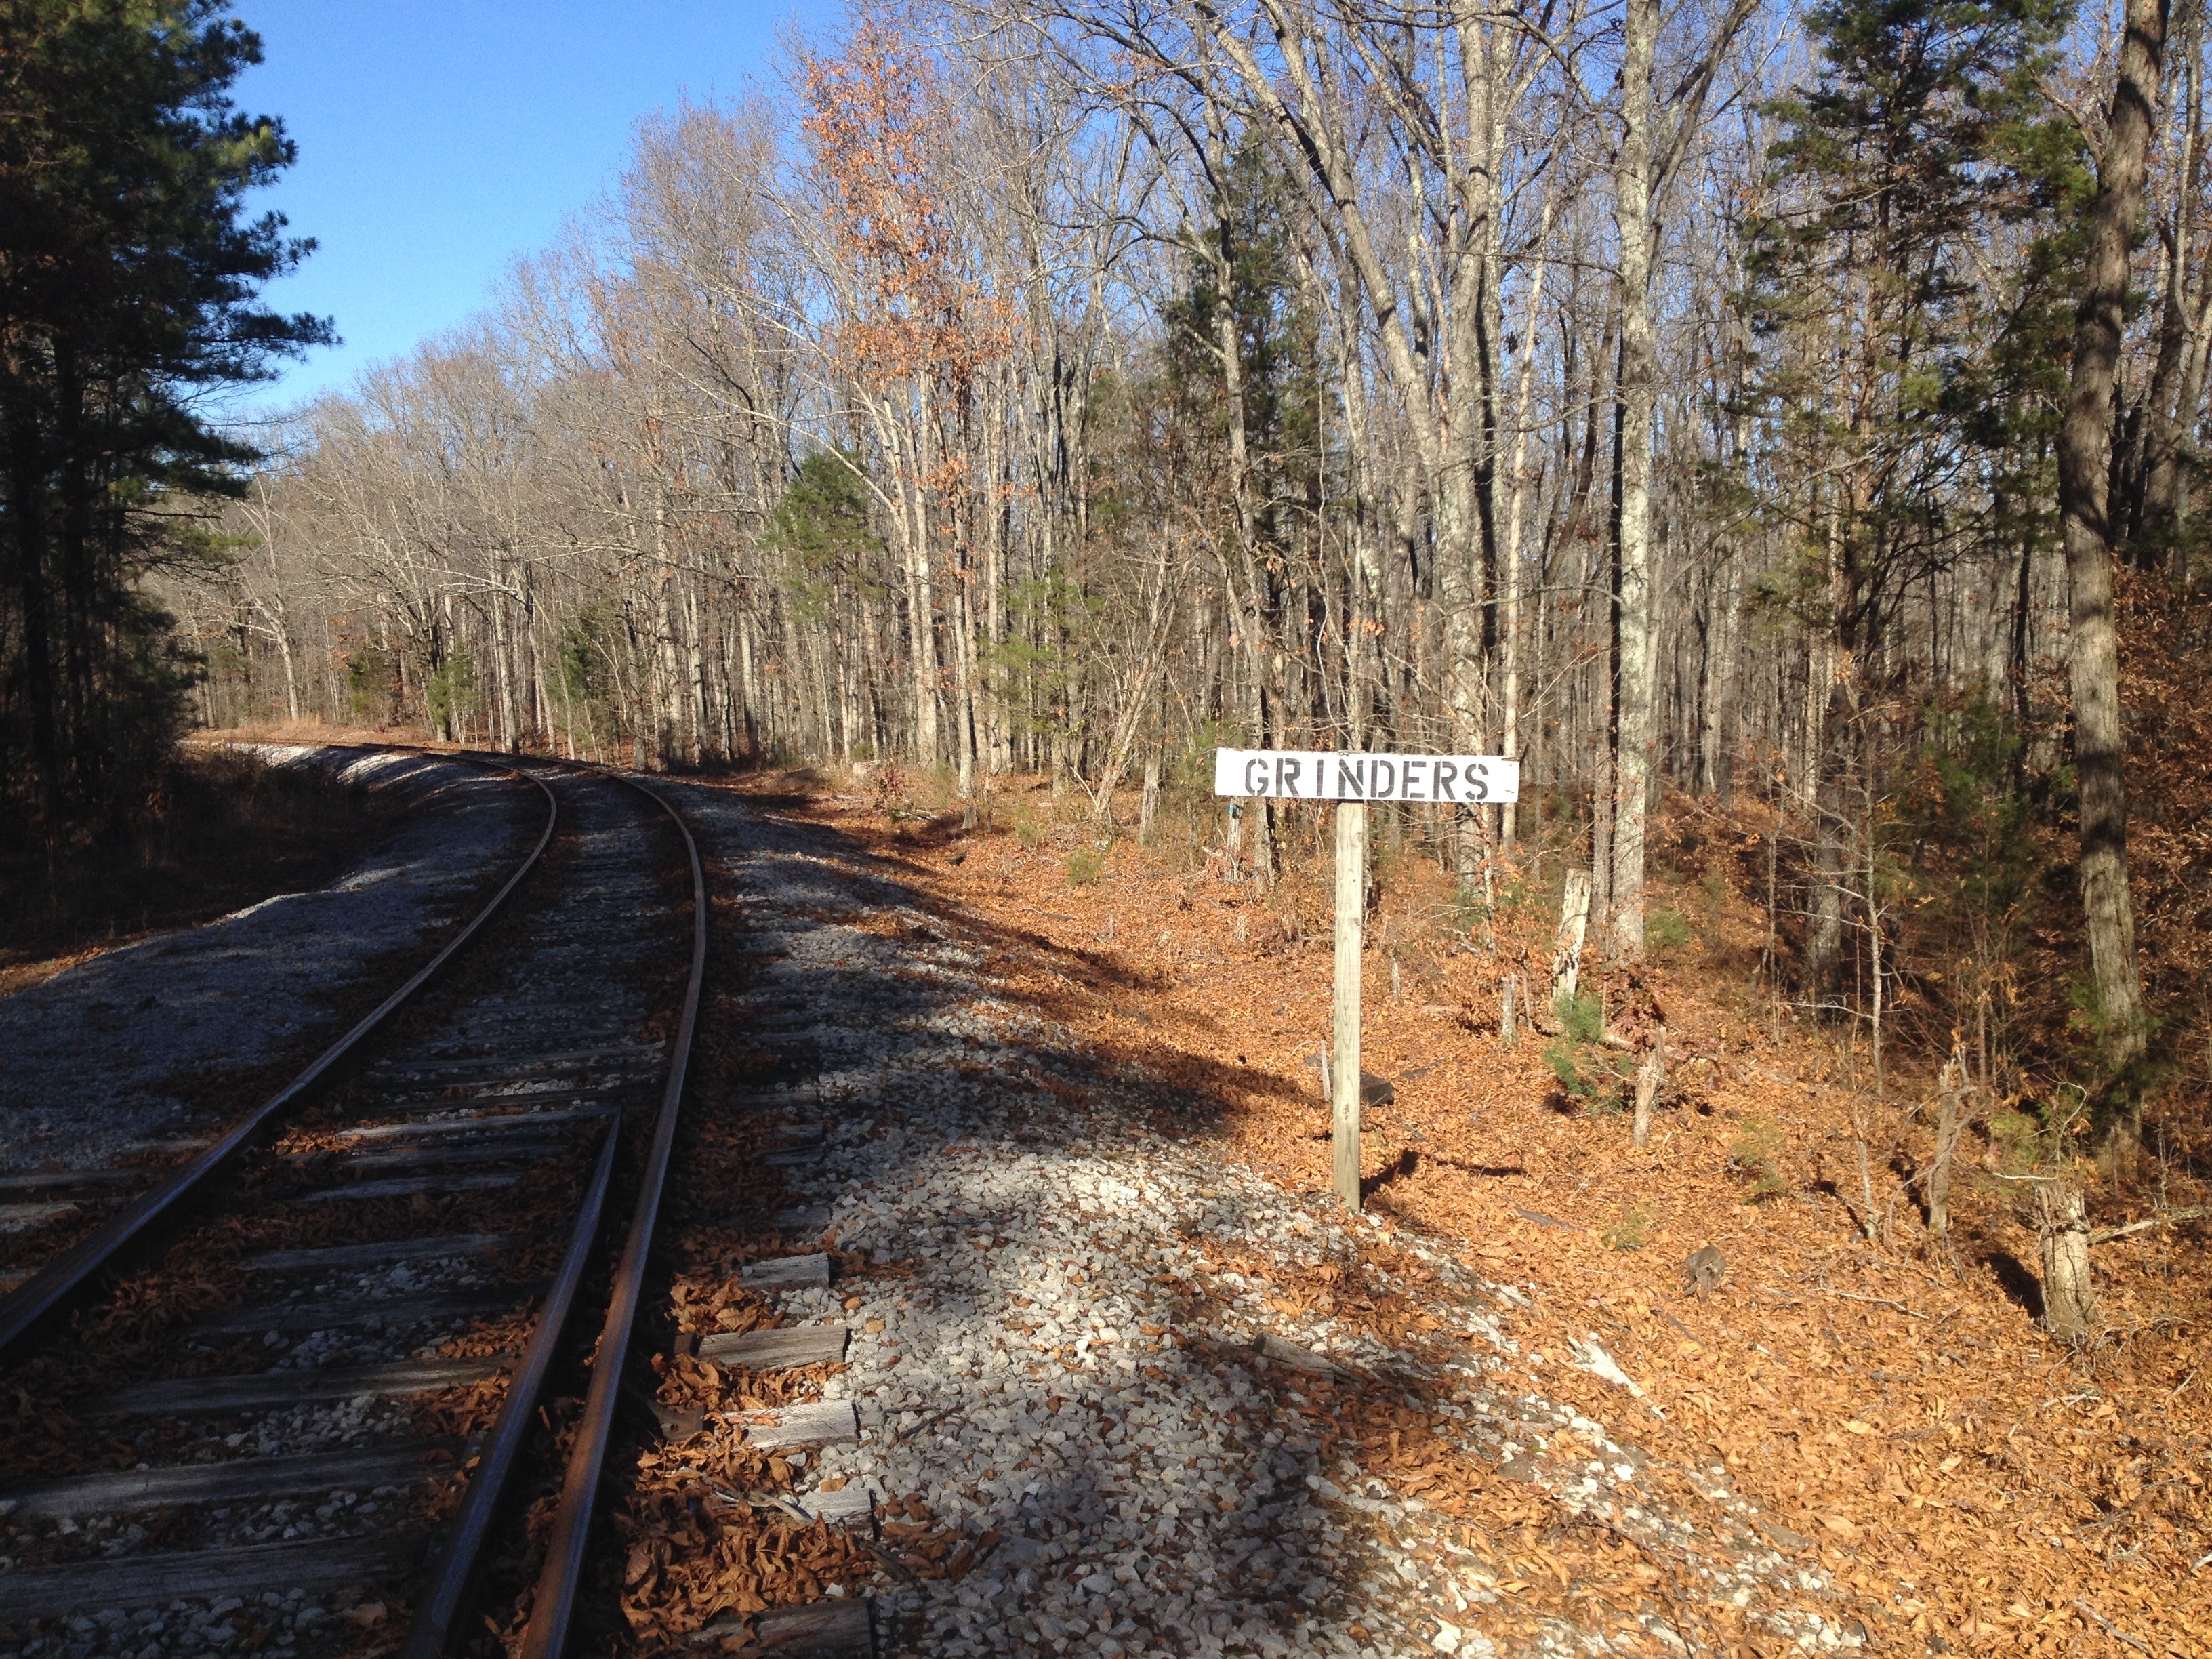
forest, track, railway, railroad, trail, perspective, rail, transportation, transport, line, soil, tracks, nonbuilding structure, grinder's switch, minnie pearl